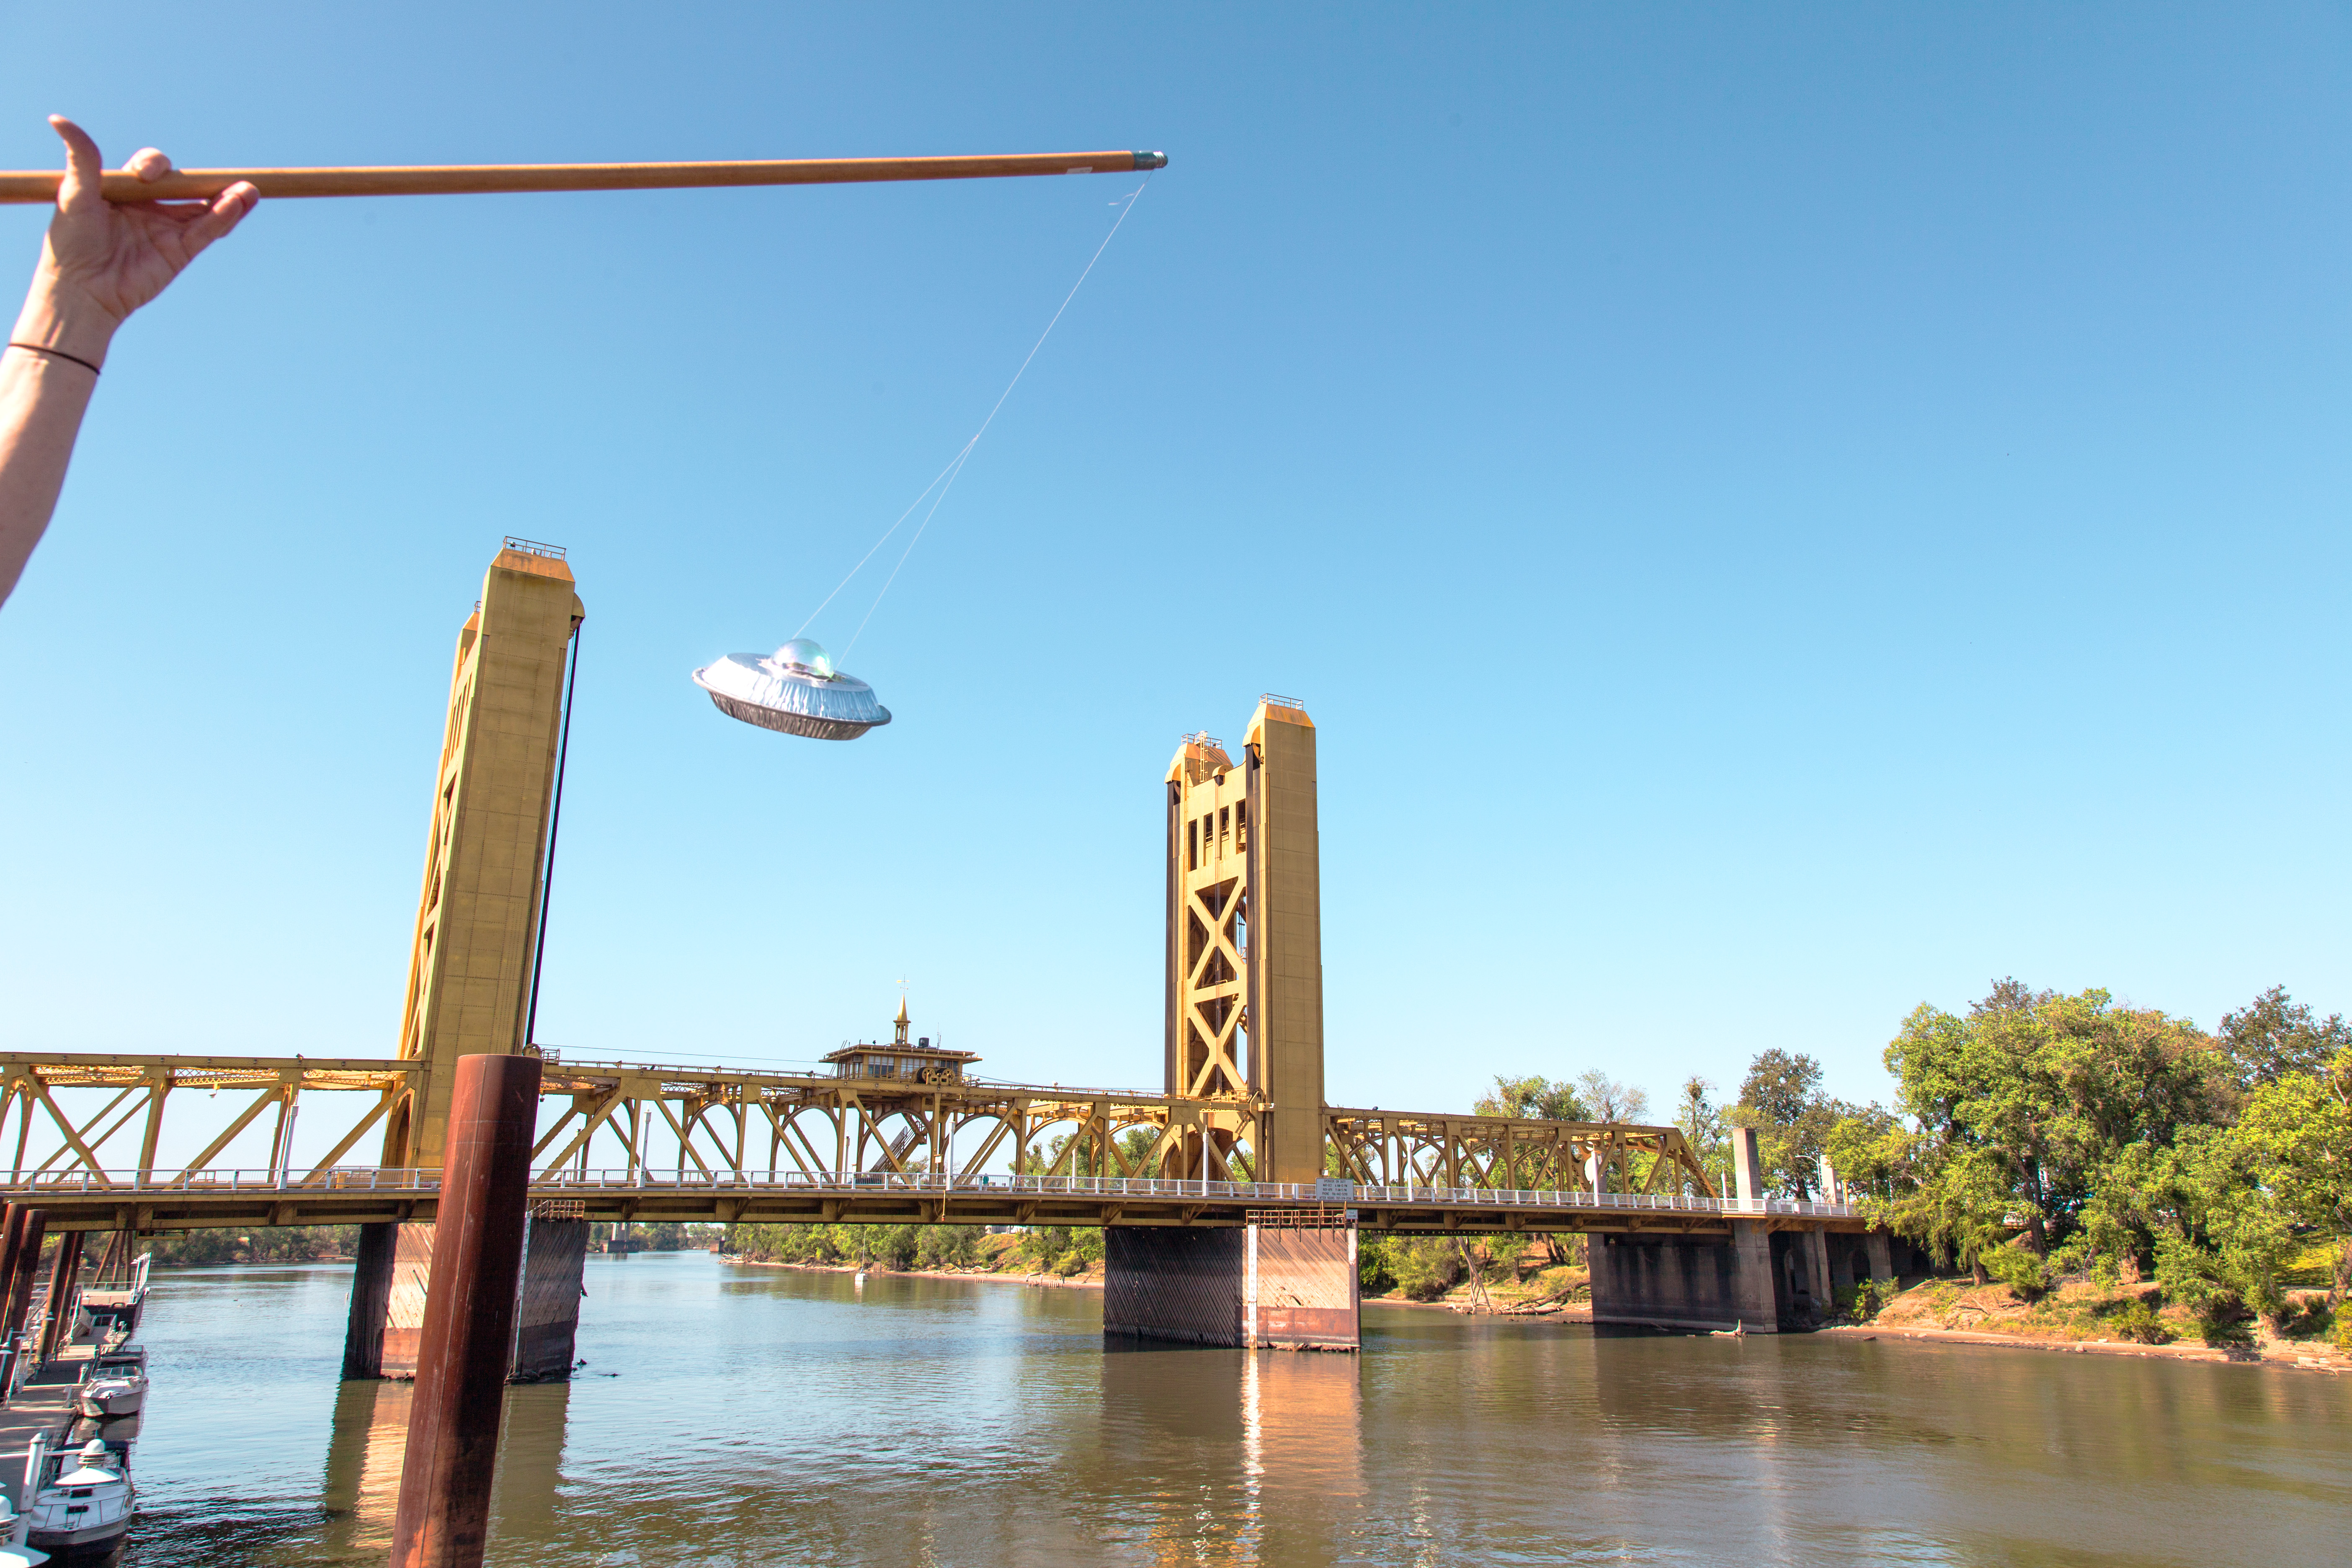
boardwalk, bridge, walkway, vacation, landmark, ufo, towerbridge, sacramento, flyingsaucer, spacealiens